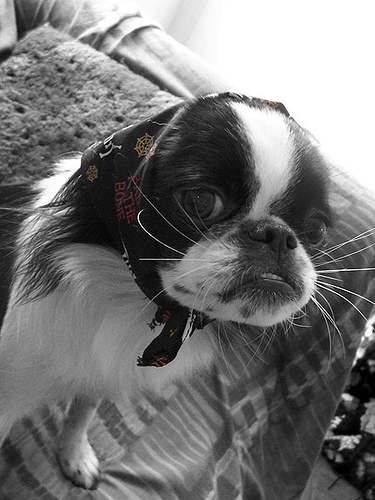
Animal: dog
Breed: japanese_chin